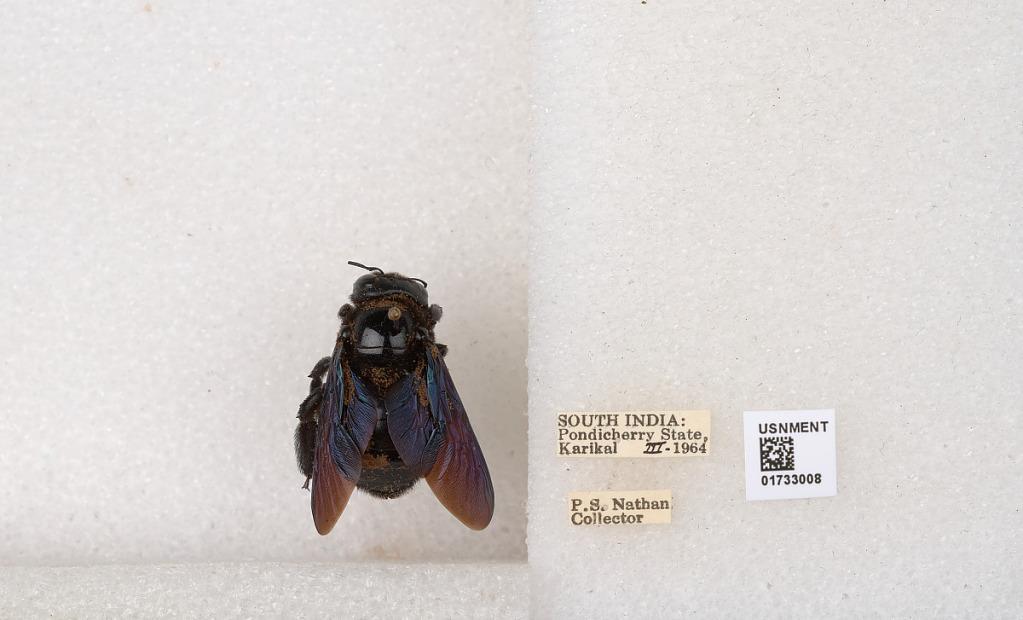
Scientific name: Xylocopa (Ctenoxylocopa) fenestrata (Fabricius)
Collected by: P. Nathan
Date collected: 1964-3-1
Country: India
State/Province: Puducherry
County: Karaikal
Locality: Karikal